Batek people

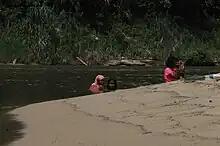
Batek people bathing in the Tembeling River, Pahang, Malaysia

It is a moral obligation for Batek to share food they have acquired. Normally the person who harvests the food item will first give to their immediate family, then their extended family and finally the rest of the camp. If everyone is giving to everyone else, a family who is down on their luck will still have food to eat, although not as much as if they harvested it themselves.